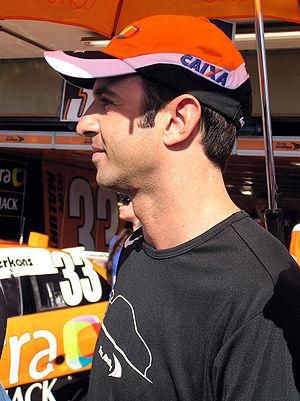
Christian Fittipaldi est un pilote automobile brésilien né le 18 janvier 1971 à São Paulo.